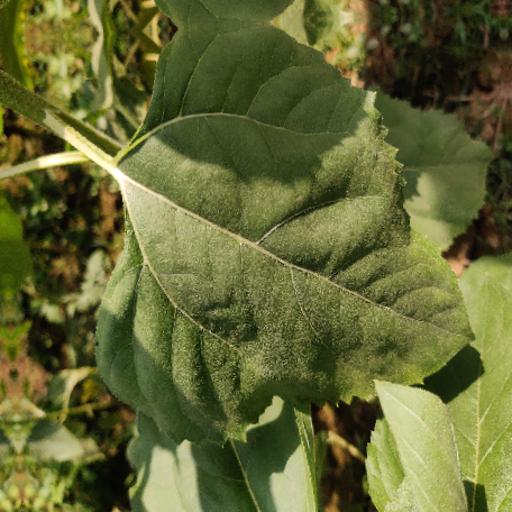
Label: Fresh_leaf